Tom Ellis (actor)

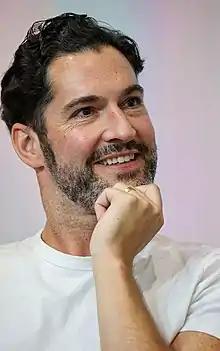
Ellis in September 2022

Thomas John Ellis (born 17 November 1978) is a Welsh actor. He first became known for playing Gary Preston in the BBC One sitcom "Miranda" (2009–2015) before achieving wider recognition for his role as Lucifer Morningstar in the Fox urban fantasy series "Lucifer" (2016–2021), also appearing in the Arrowverse franchise crossover "Crisis on Infinite Earths" (2019).